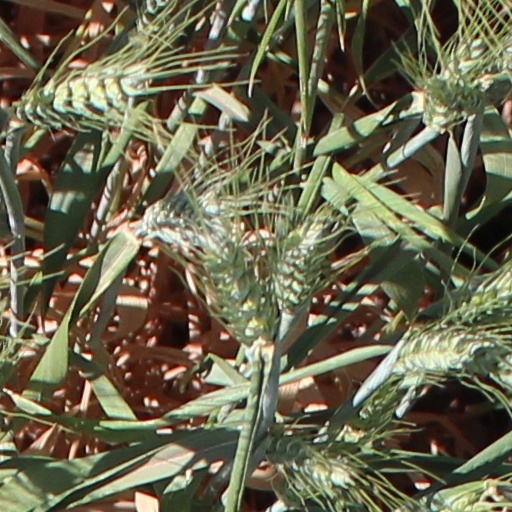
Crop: wheat